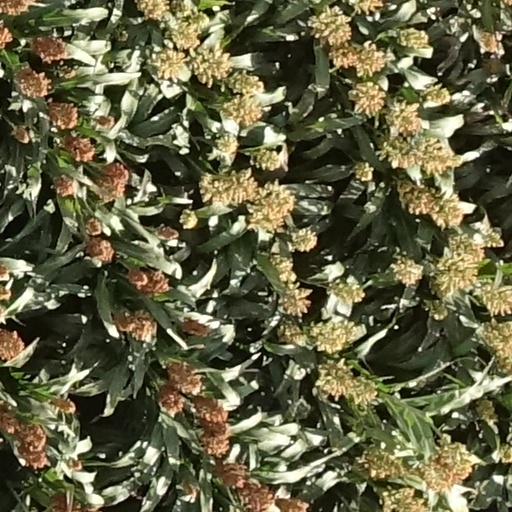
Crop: sorghum